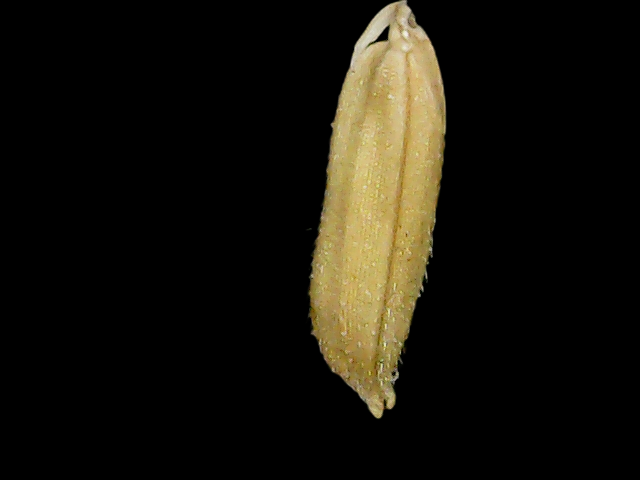
Rice variety: Binadhan07